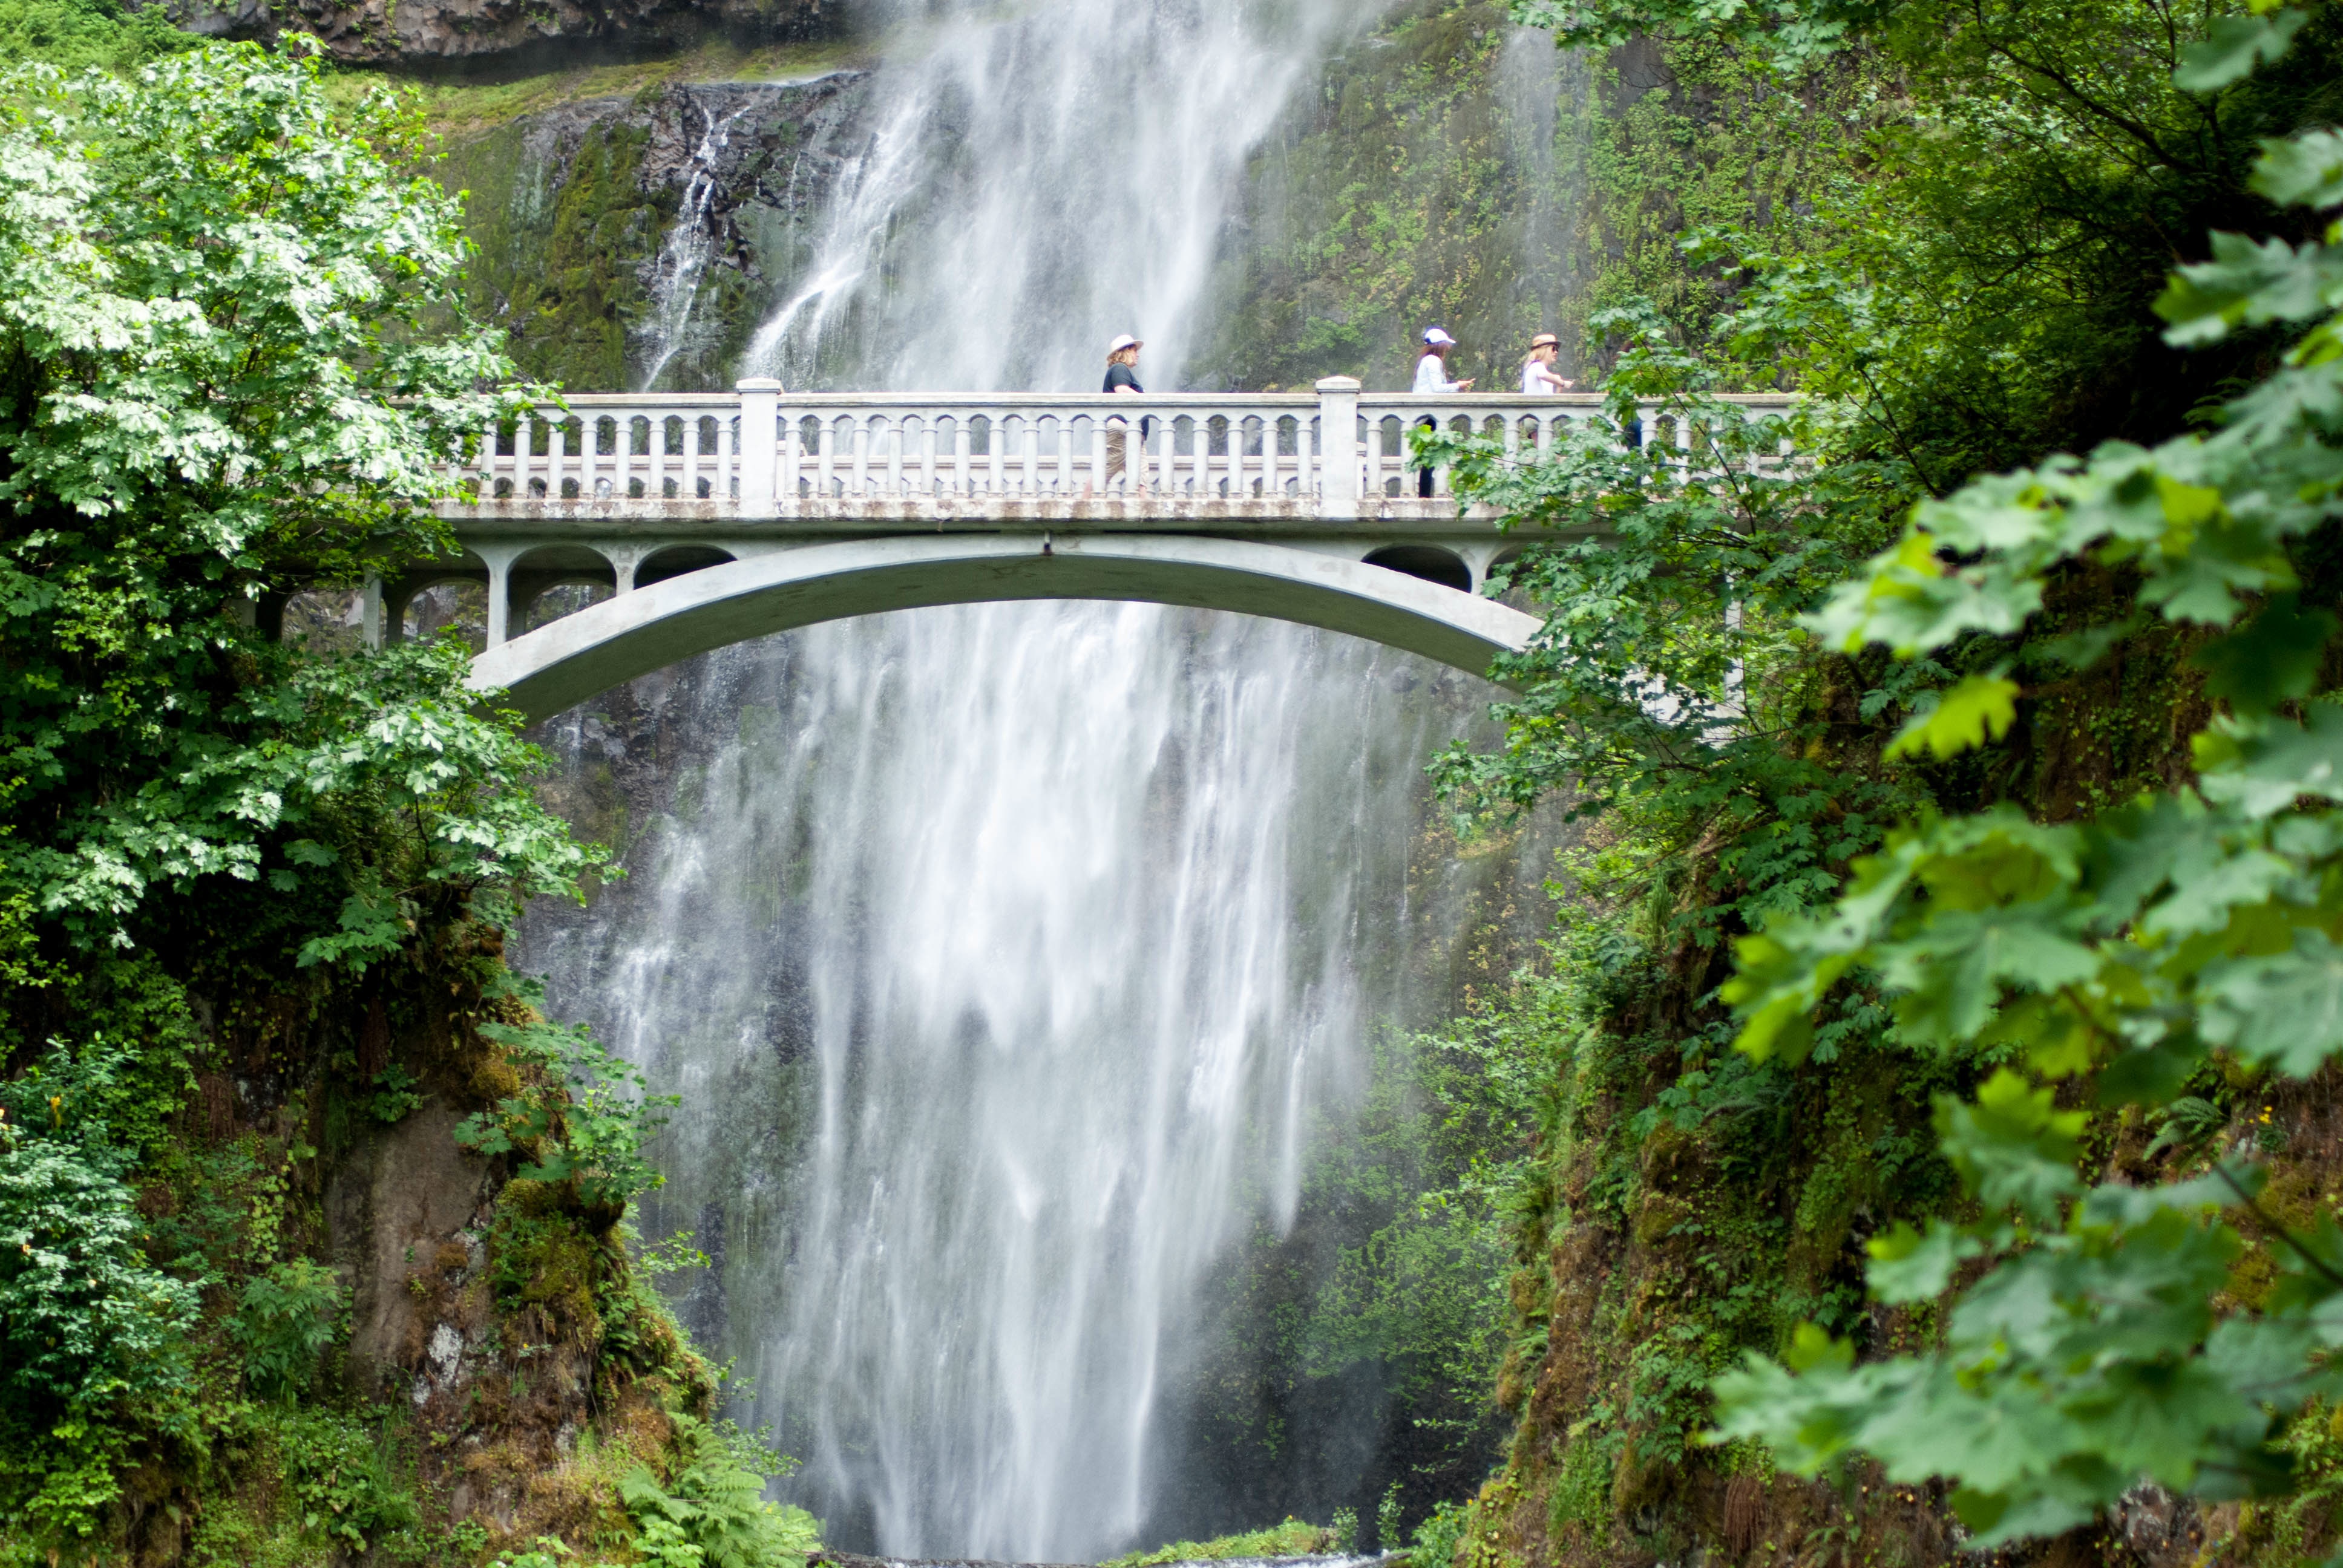
water, forest, waterfall, stream, jungle, body of water, rainforest, wasserfall, water feature, watercourse